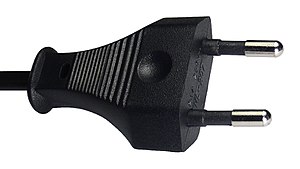
Stikkontakt
Der er for få eller ingen kildehenvisninger i denne artikel, hvilket er et problem. Du kan hjælpe ved at angive troværdige kilder til de påstande, som fremføres i artiklen.